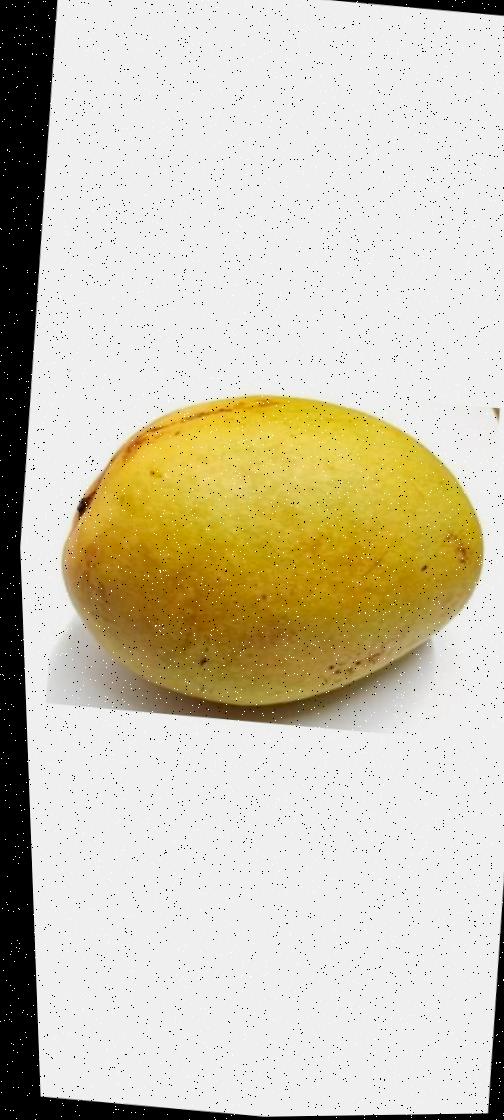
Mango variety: Bari-11